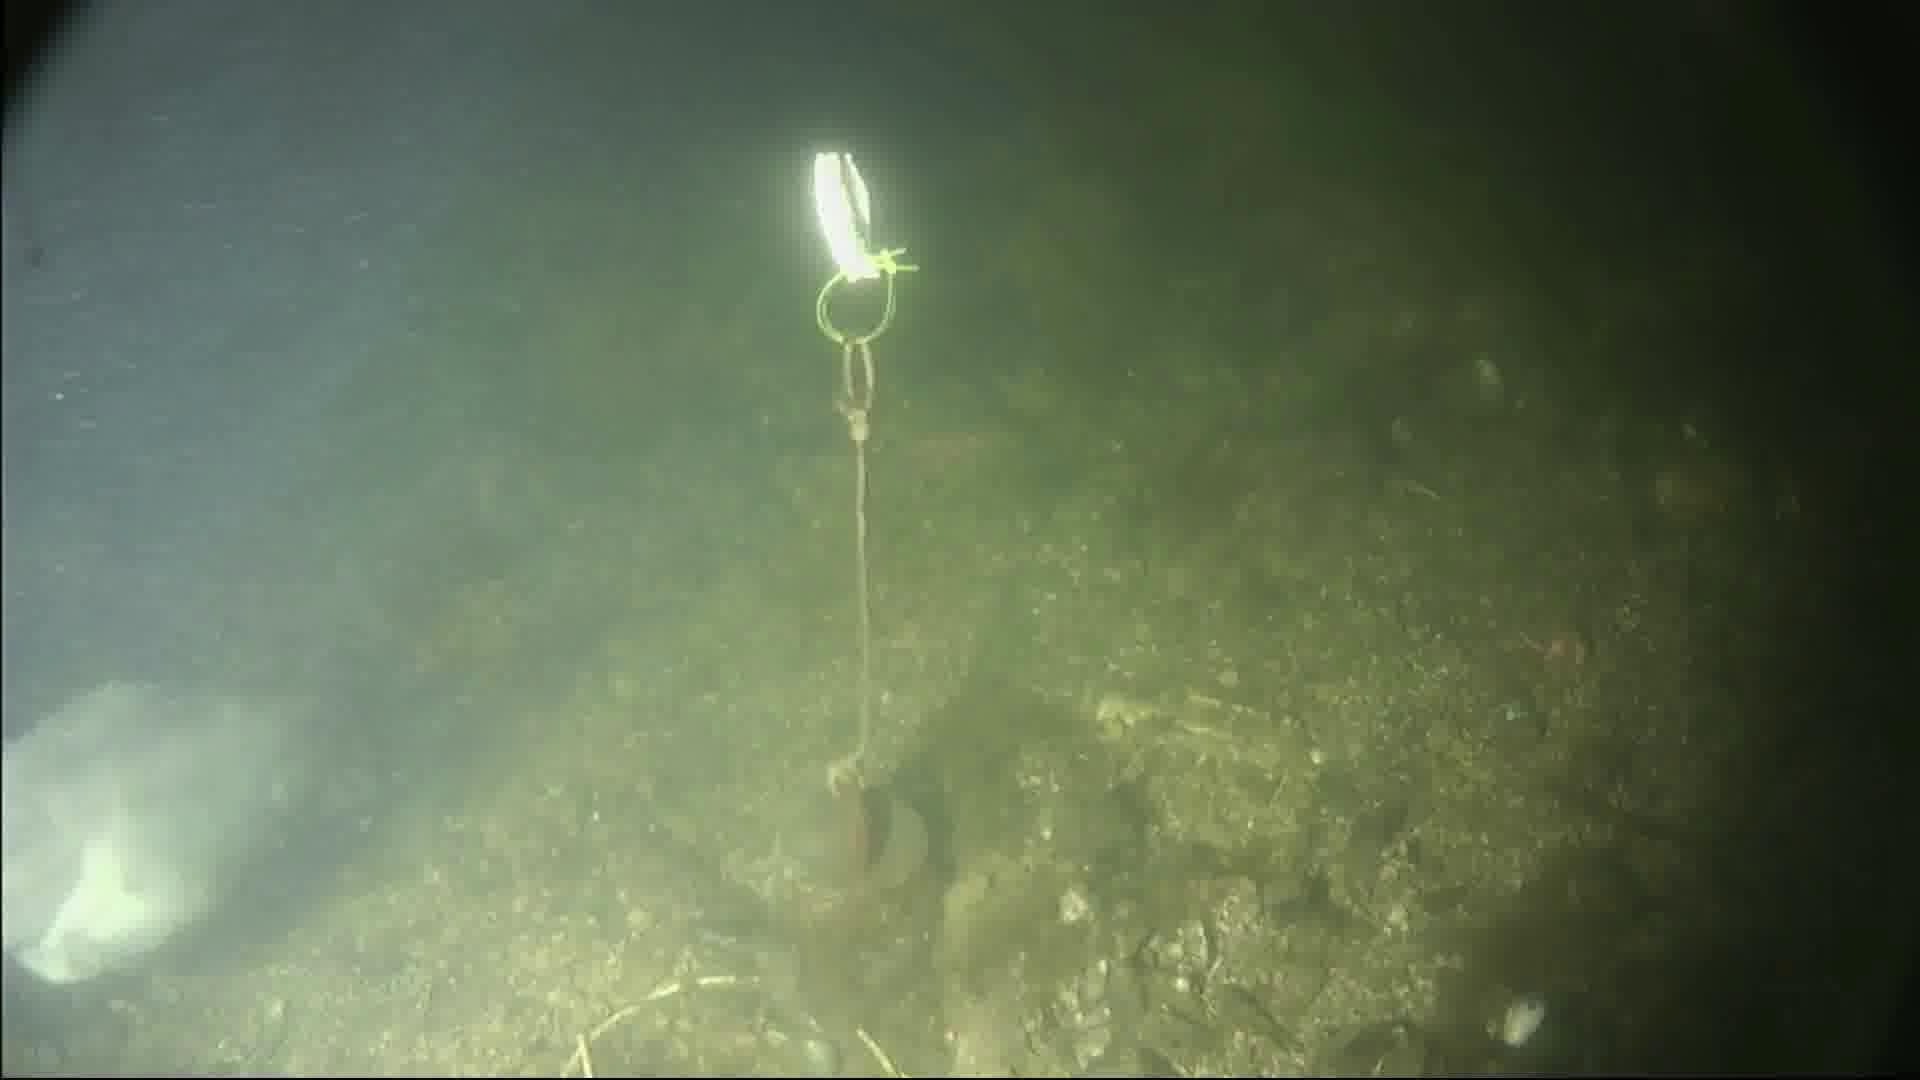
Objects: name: fish